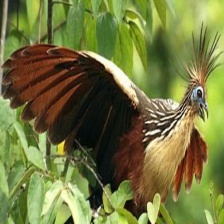
Species: HOATZIN
Scientific name: OPHISTHOCOMUS HOAZIN